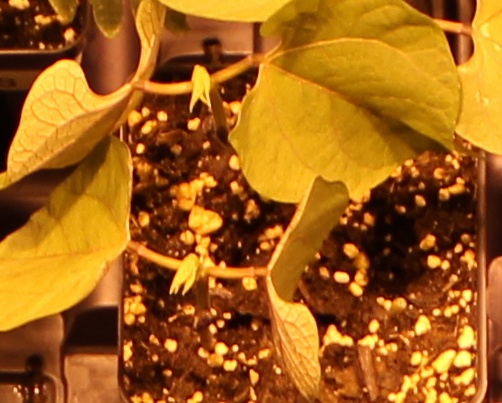
Label: Blackbean